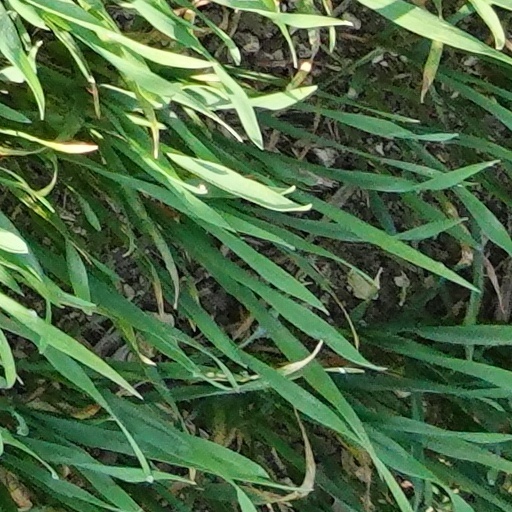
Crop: wheat